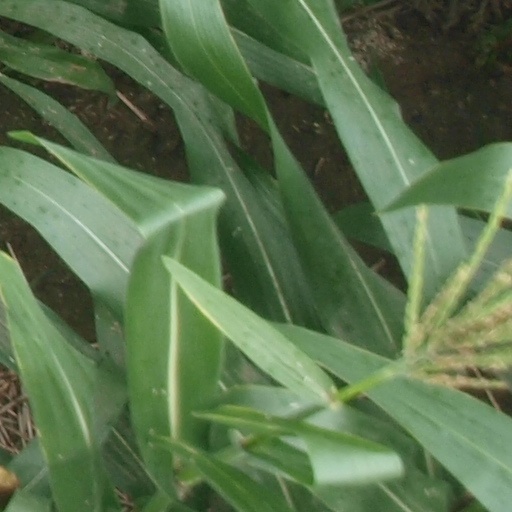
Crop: maize; corn